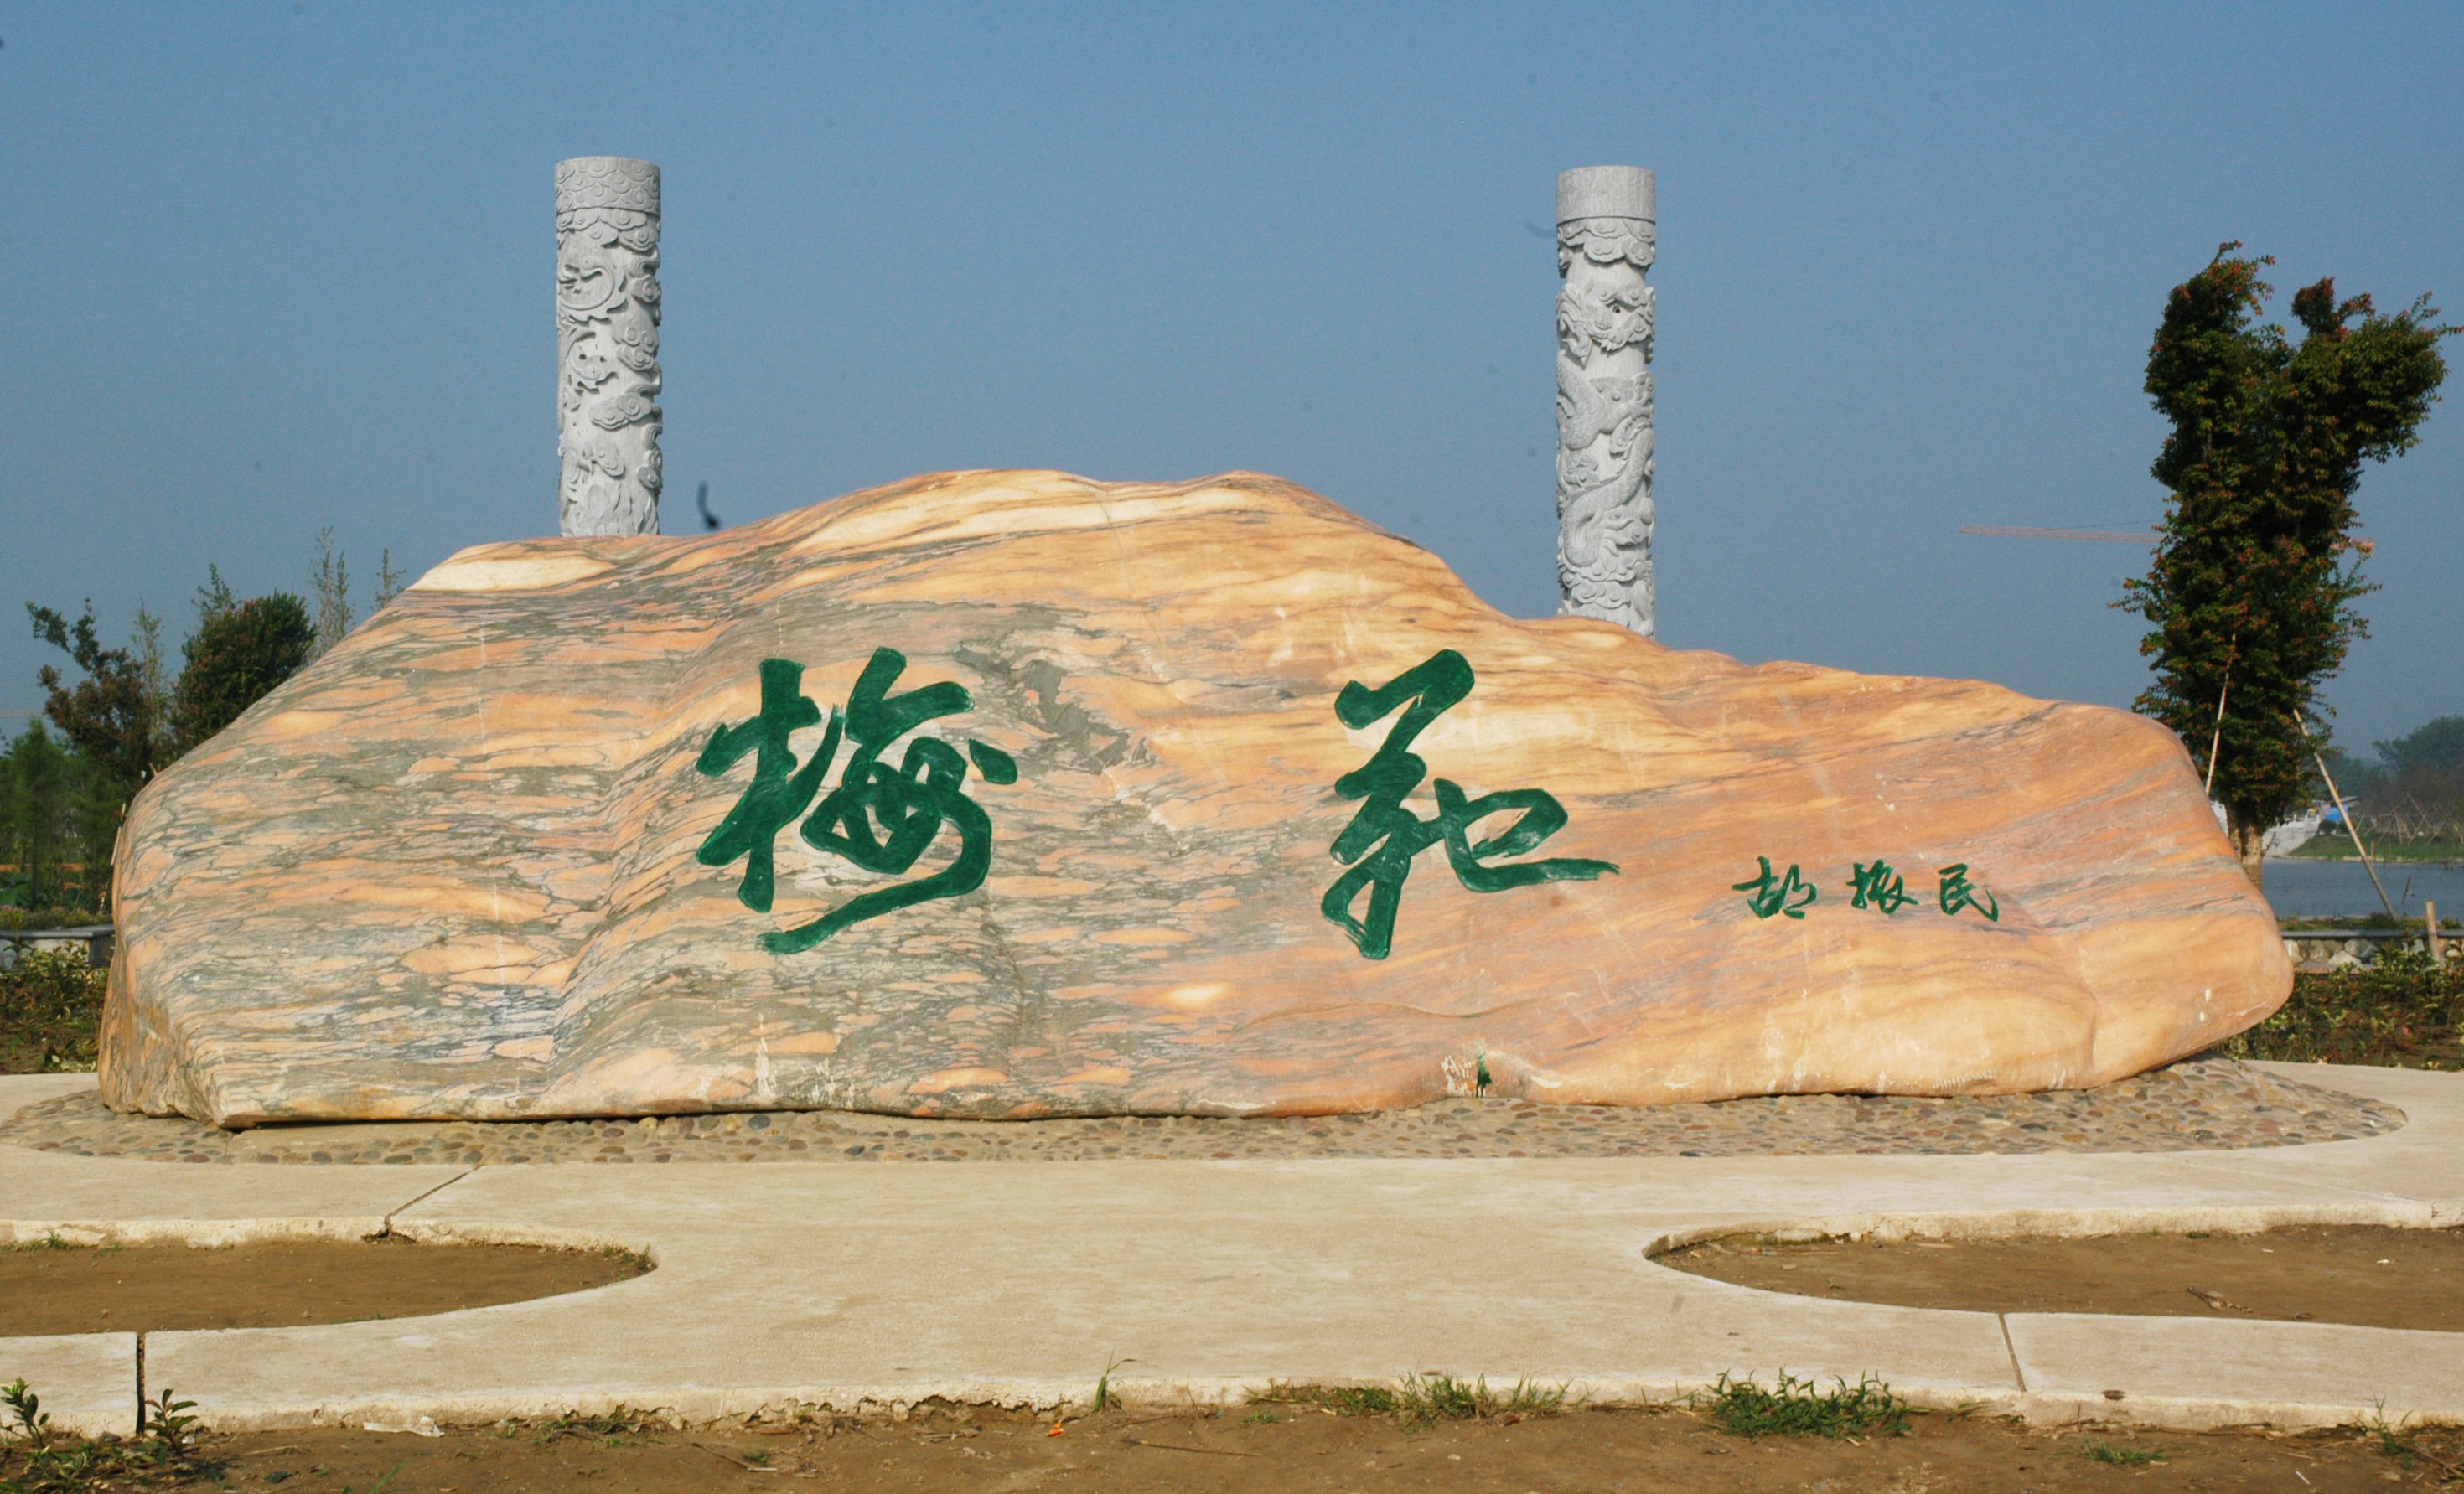
sand, rock, monument, chinese, landmark, material, sculpture, memorial, text, ruins, china, monolith, archaeological site, ancient history